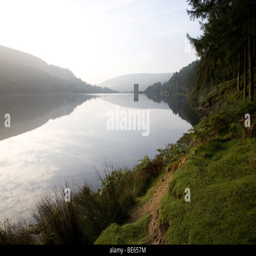
geographical feature category and dam